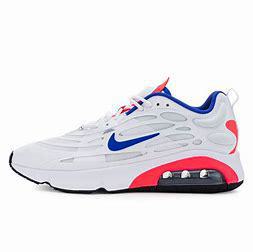
Brand: Nike
Model: Air Max Exosense